Salaga Slave Market

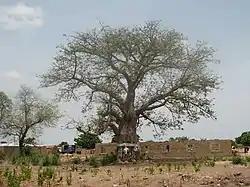
Welcome sign. The white calico cloth indicates its spiritual significance.

Salaga Slave Market is an 18th-century slave market located in the East Gonja District of the Savannah Region of Ghana. During the Trans-Atlantic slave trade, Salaga served as an important market where slaves were transported to the coast for export. The market also served as outposts for the movement of slaves along the trans-Saharan routes.